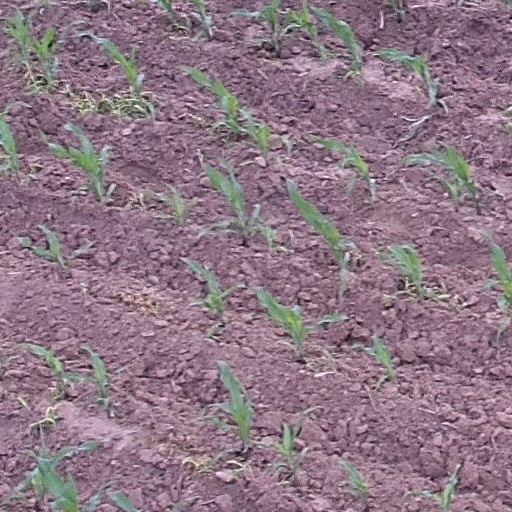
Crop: maize; corn